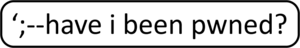
Have I Been Pwned? est un site web que les internautes peuvent consulter dans le but de vérifier si leurs données personnelles ont été compromises à la suite de violations de données. Le service recueille et analyse régulièrement des centaines d'exports de bases de données et de données texte, lesquelles comprennent des informations sur des milliards de comptes compromis. Les internautes peuvent s'enregistrer pour recevoir une alerte en cas de compromission future. Le site a été largement loué pour sa pertinence pour les internautes qui souhaitent protéger leurs données en ligne ainsi que leur vie privée. Il a été créé par l'expert en sécurité Troy Hunt le 4 décembre 2013, qui exploite toujours le site.